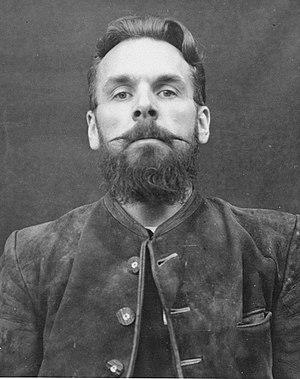
Le procès des Médecins concerne des médecins et fonctionnaires de l'État nazi accusés de crimes de guerre et crimes contre l'humanité. Il s'est tenu devant le Tribunal militaire américain, à Nuremberg, agissant dans le cadre de dispositions internationales, dans la zone d'occupation américaine en Allemagne à l'issue de la Seconde Guerre mondiale.
Wolfram Heinrich Friedrich Sievers était l'un des directeurs de l'organisation nazie Ahnenerbe, dont Heinrich Himmler, Hermann Wirth et Walther Darré furent les initiateurs. Son travail et ses recherches consistaient à trouver des traces anciennes de l'origine aryenne chez les humains pour prouver qu'ils appartenaient ou non à la race supérieure.